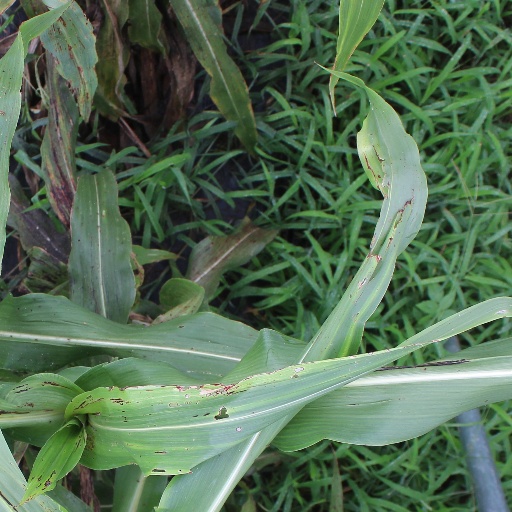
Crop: sorghum